Prenzlauer Berg

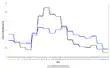
Age structure (2011) of Berlin (blue) and Prenzlauer Berg (black)

Prenzlauer Berg is also one of the few places in Germany that have experienced a baby boom since the mid 1990s. This is due to the above-average presence of people between 20 and 40 rather than a higher birthrate than elsewhere in the country. The borough has adapted to the trend by offering an abundance of playgrounds, daycare centers, as well as (second-hand) shops and cafes catering to the needs of young children and their parents.